458th Air Expeditionary Group

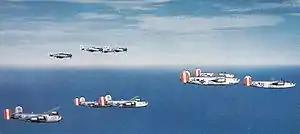
B-24 Liberators of the 458th Bombardment Group over the North Sea

The group arrived at its combat station, RAF Horsham St. Faith near Norwich in eastern England on 1 February 1944. Aircrews had begun arriving on 24 January. The last bombers of the 458th arrived on 16 February. It entered the strategic bombing campaign against Germany during Big Week. Its first missions, flown on 24 and 25 February 1944, were diversionary missions, not strikes against the German aircraft manufacturing industry.